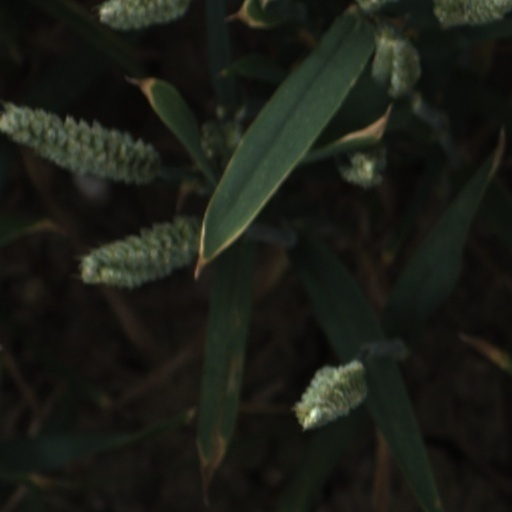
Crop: wheat